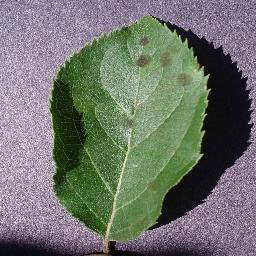
Label: Apple___Apple_scab